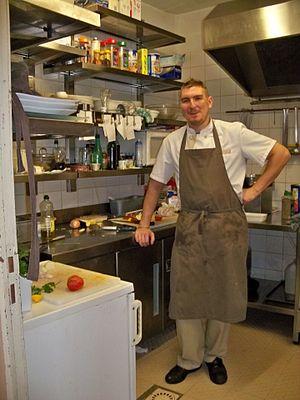
Cuisinier en service (Anthony Morice du ""Chat qui pêche"" à Apt)"
Un cuisinier peut désigner soit toute personne faisant la cuisine, soit une personne dont c’est le métier.